Stegeborg Castle

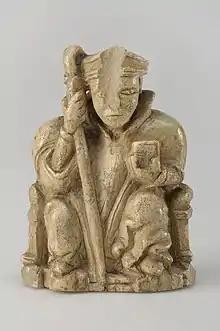
13th-century walrus ivory chess bishop found at the castle

Karl Bååt, bishop of Linköping, sought to reacquire the Skällsvik farm for the diocese. He was able to receive Skällsvik and the castle ruins as a gift from Duke Erik's widow Ingeborg of Norway on January 27, 1321. Karl then spent a lot of money rebuilding the estate.